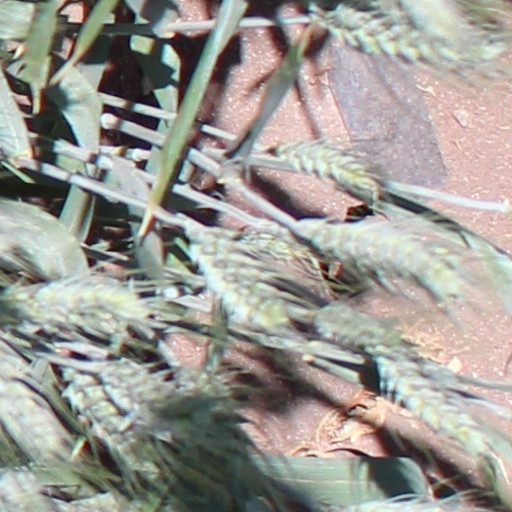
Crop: wheat